Cox model engine

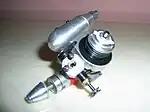
A Cox Tee Dee .05 RC

The 051 was simply a Class A version of the engine, physically the same on the outside only the bore was different and the piston had a small groove in the skirt to bleed off just enough power to exactly equal an 049 so no trim changes would be required to free flight models (this groove also visually differentiates the 051 from the 049 but this was of secondary importance). The 051 also had a RED carb body.